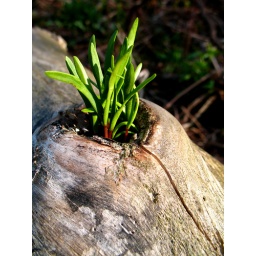
Little grass forest growing out of a knot in a dead tree